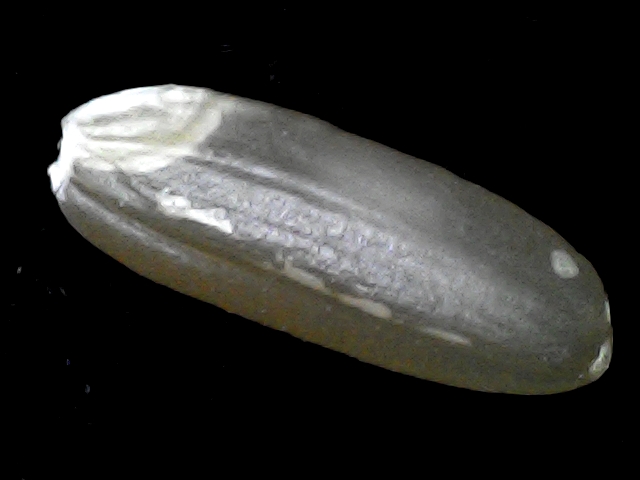
Rice variety: BR23